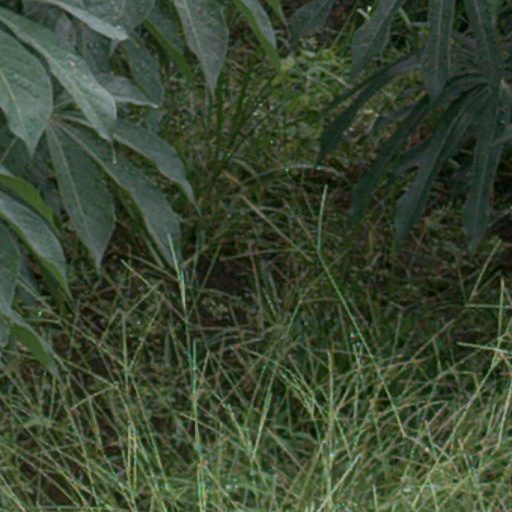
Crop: cassava